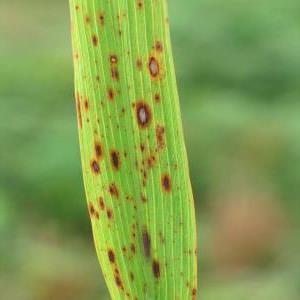
Disease: Brownspot